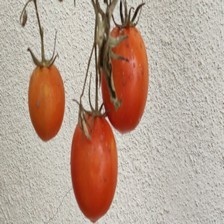
Label: tomato